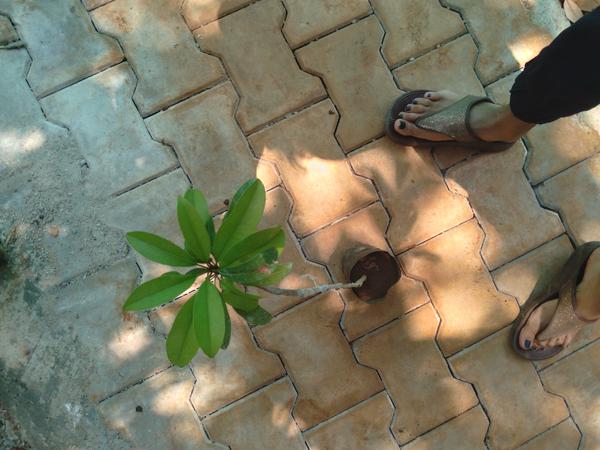
Plant: Sapota